Marius (crater)

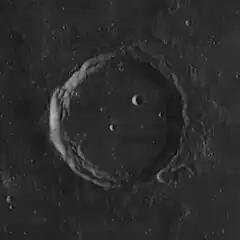
Lunar Orbiter 4 image

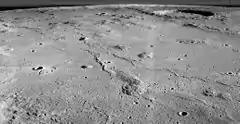
Oblique view of eastern Marius Hills with Marius Crater in upper right by Lunar Orbiter 2

Marius is a lunar impact crater located on the Oceanus Procellarum. The surface to the west and north of this crater contains a large number of lunar domes spread across an area over a hundred kilometers in diameter that may be of volcanic origin dubbed the Marius Hills. These domes, if volcanic, may have been formed by magma that is fairly more viscous than the volcanic material that formed the basaltic lunar maria. The nearest named crater feature is Reiner to the southwest. Kepler is located to the east-southeast, and rays from that formation reach the rim of Marius.